Stanisław Dębicki

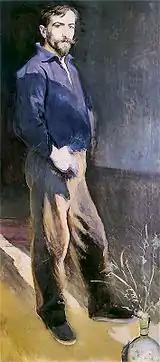
Self-portrait (1900)

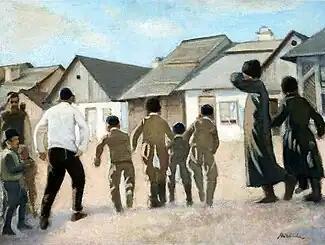
To the Cheder (1919)

Stanisław Mieczysław Dębicki (14 December 1866, Lubaczów - 12 August 1924, Kraków), was a Polish painter and illustrator.